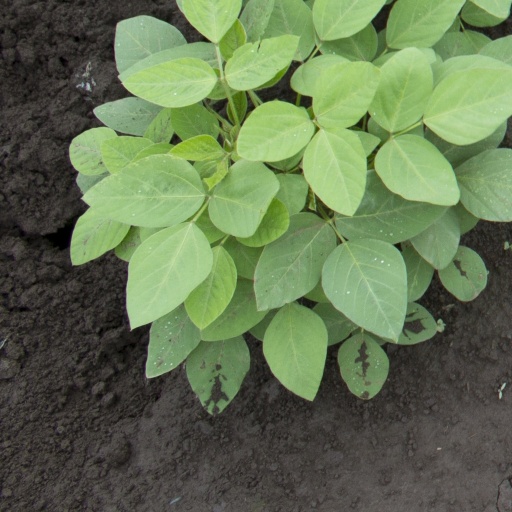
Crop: soybean